Indraff

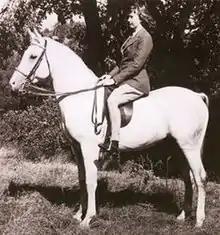
Indraff with Bazy Tankersley

Indraff (1938–1963) was a gray Arabian stallion, foaled on May 9, 1938 and bred by Roger Selby of Ohio. His sire was Raffles and his dam was Indaia. Both his sire and dam were bred by the Crabbet Arabian Stud in England and imported to the United States by Selby.